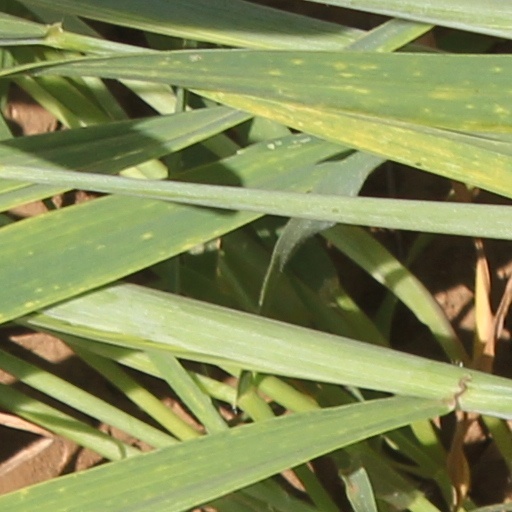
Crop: wheat